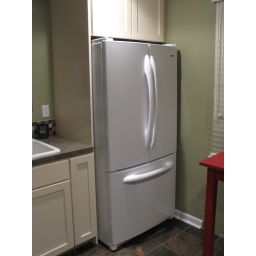
This fridge fit real nice in the corner. Can *just* open the right-hand door without hitting the window frame.